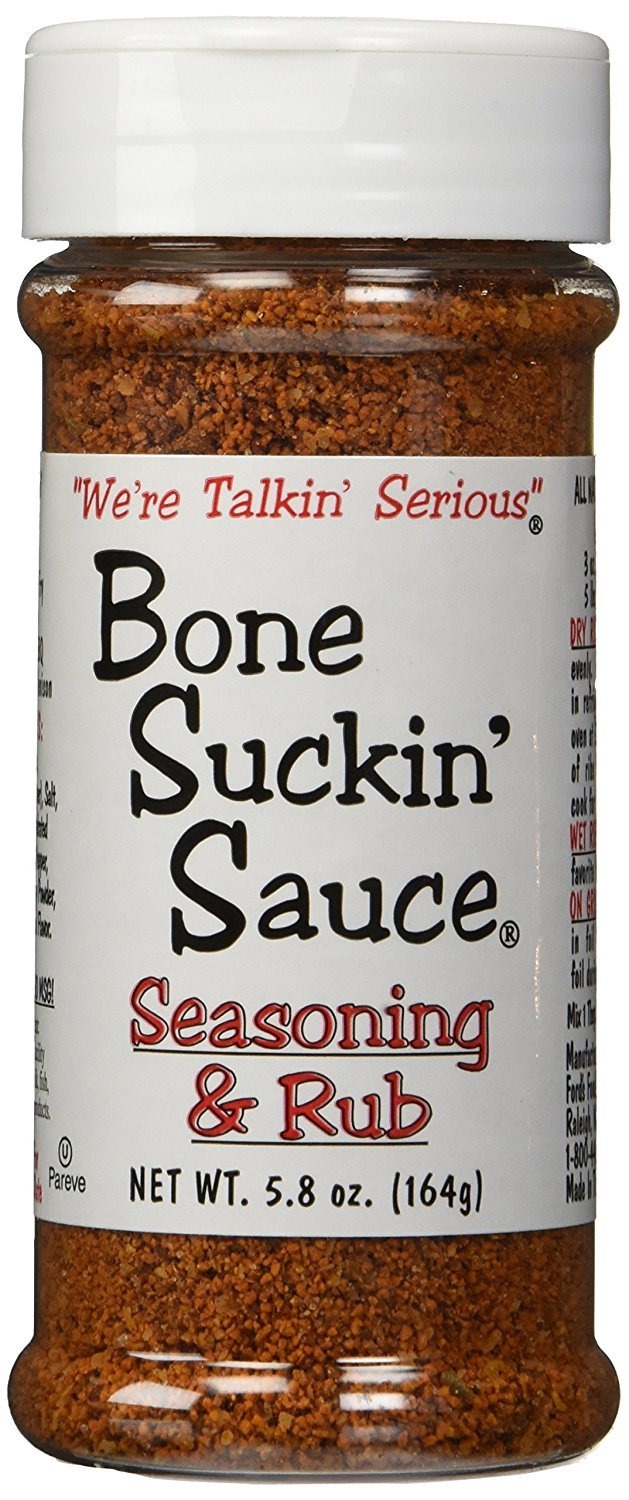
Item Name: Bone Suckin' Seasoning & Rub, 5.8 Ounce (Pack of 2)
Bullet Point 1: Wonderful on everything including ribs - pork & beef, chicken, seafood, steaks and more
Bullet Point 2: Sprinkle in your salad for an exciting treat
Bullet Point 3: No MSG; Certified Kosher
Value: 11.6
Unit: Ounce

Price: 9.99